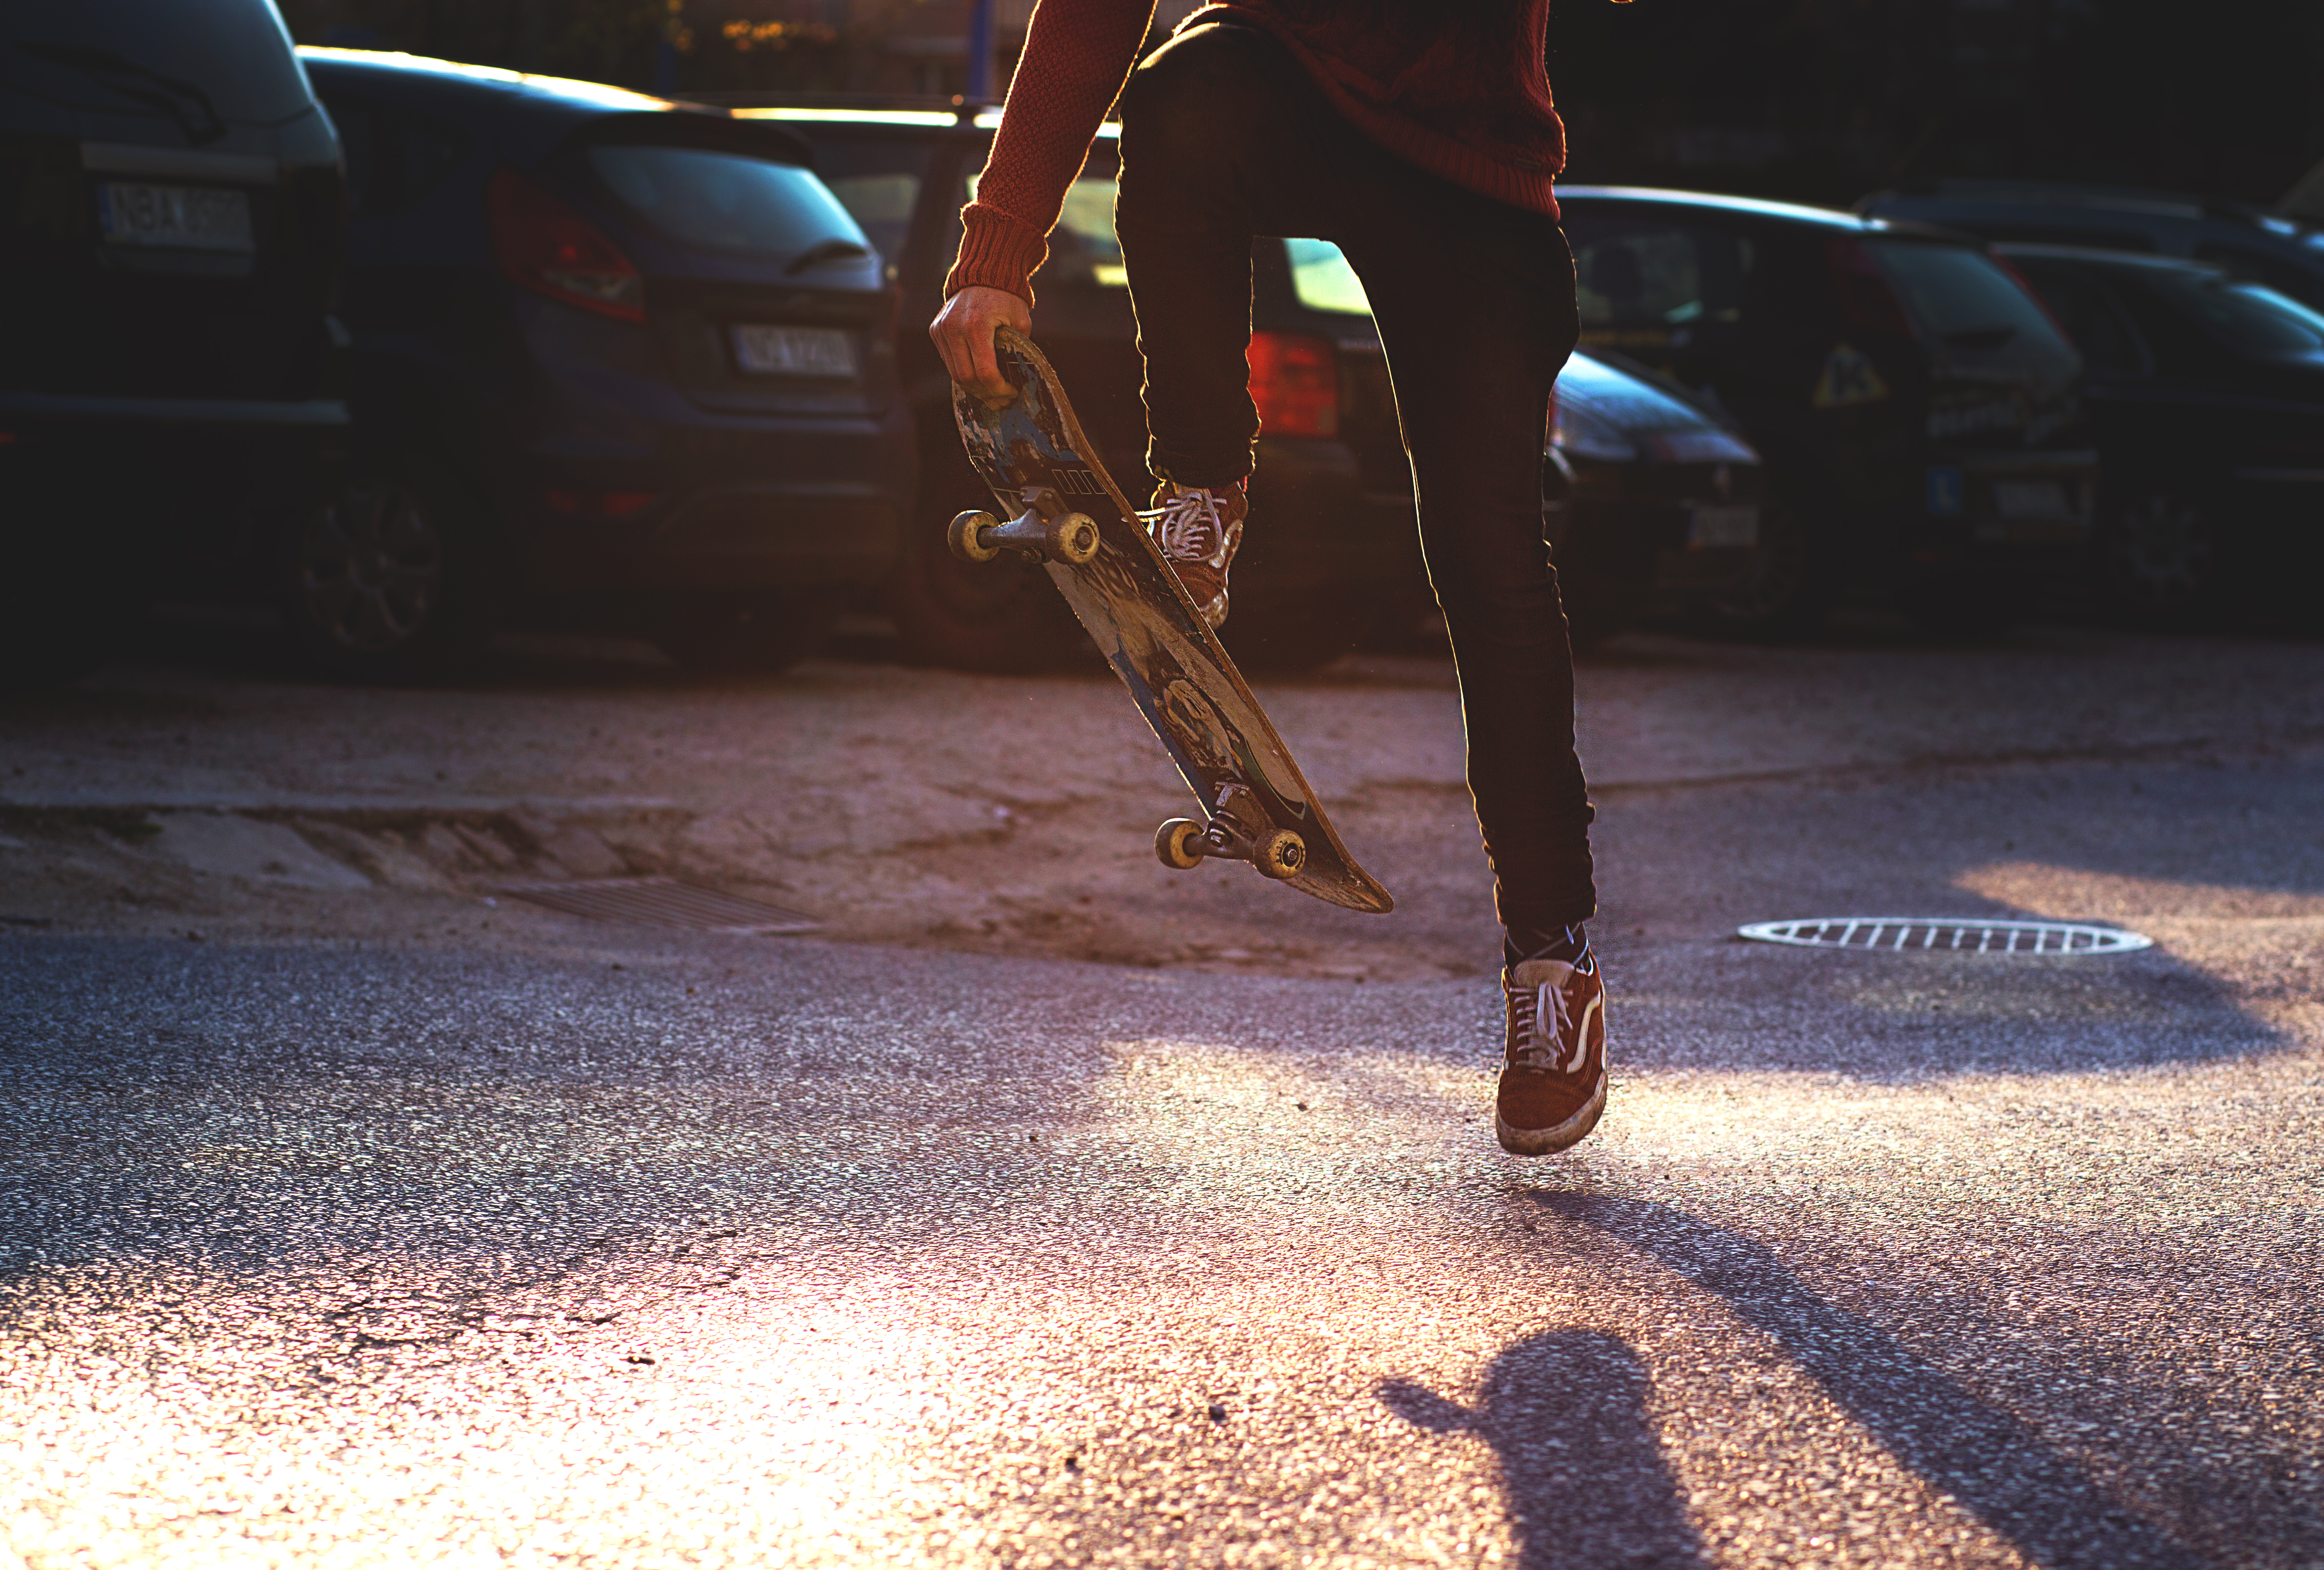
person, road, sport, night, skateboard, skate, skateboarding, skateboarder, shoes, footwear, photograph, image